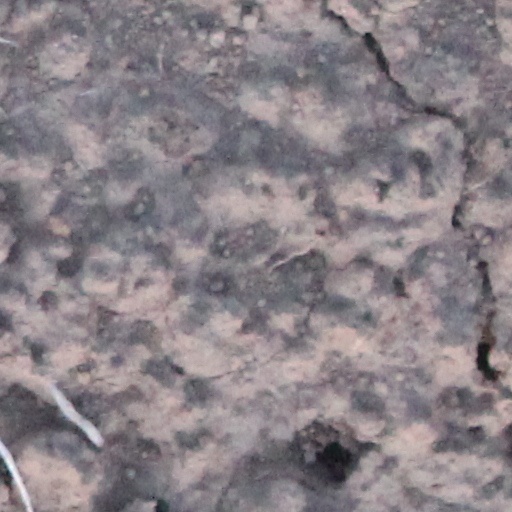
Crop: wheat